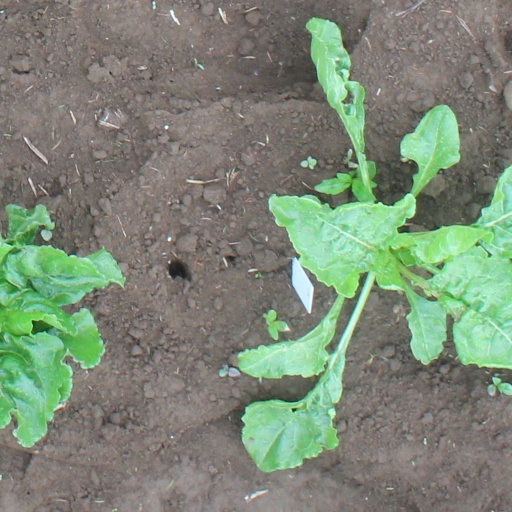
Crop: sugar beet